Acromegaly

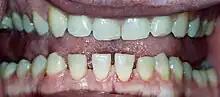
Lower jaw showing the classic spacing of teeth due to acromegaly.

Acromegaly is a disorder that results in excess growth of certain parts of the human body. It is caused by excess growth hormone (GH) after the growth plates have closed. The initial symptom is typically enlargement of the hands and feet. There may also be an enlargement of the forehead, jaw, and nose. Other symptoms may include joint pain, thickened skin, deepening of the voice, headaches, and problems with vision. Complications of the disease may include type 2 diabetes, sleep apnea, and high blood pressure.